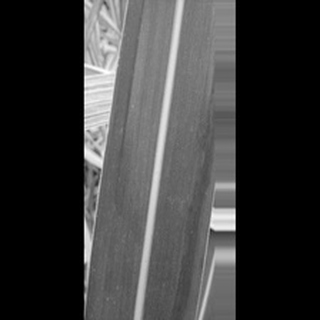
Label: healthy_sugarcane